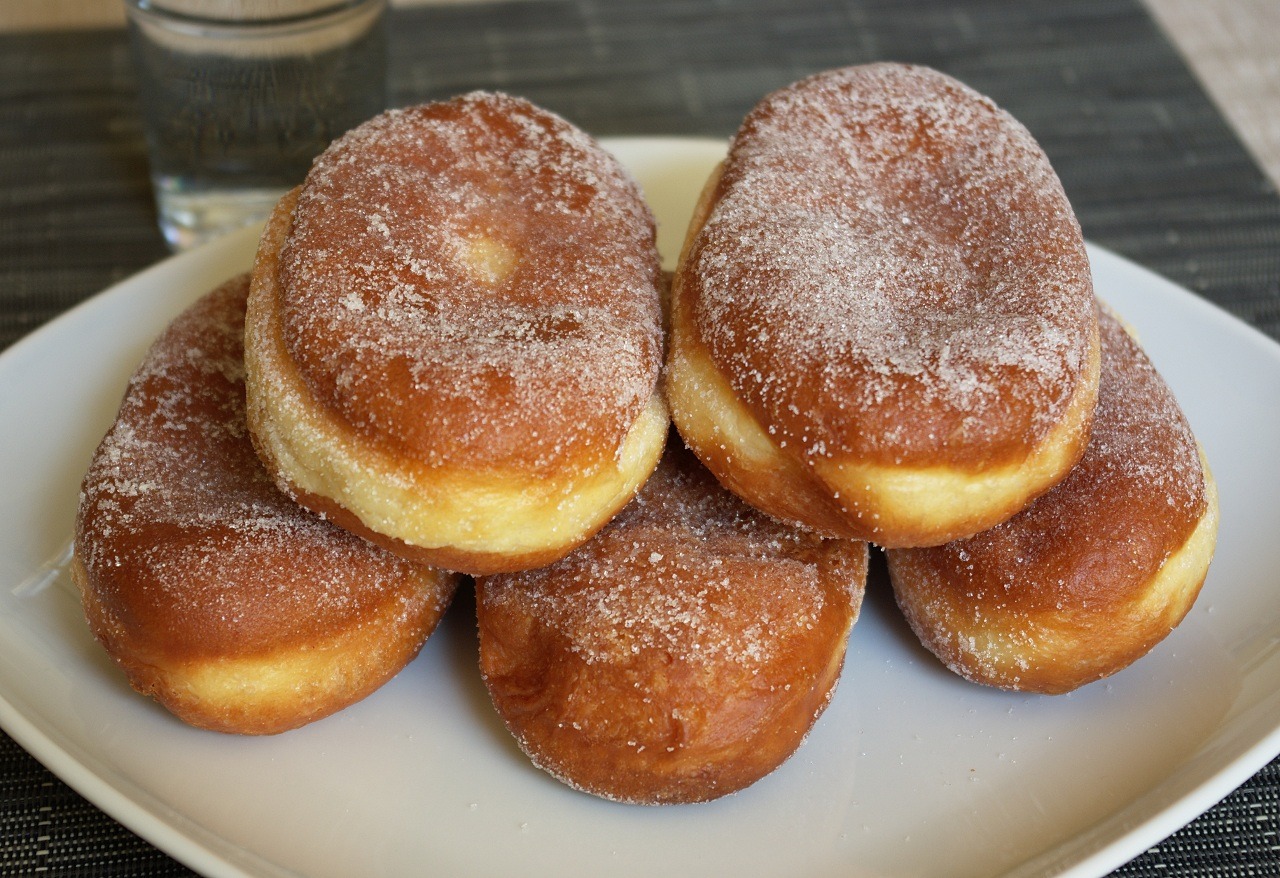
dish, meal, food, breakfast, baking, dessert, eat, fast food, cuisine, dough, donut, doughnut, calories, sweet dish, pastries, sugar, berlin, edible, poffertjes, baked goods, kcal, calorie bomb, beignet, brioche, malasada, p czki, syrniki, english muffin, sufganiyah